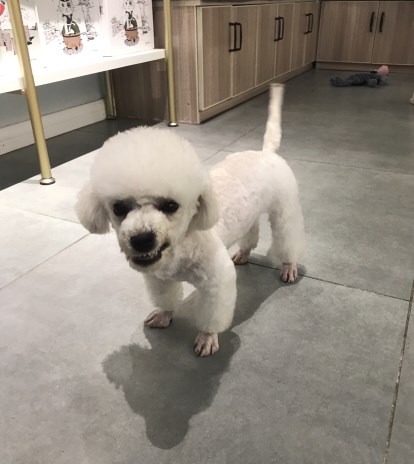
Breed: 3083-n000117-Bichon_Frise